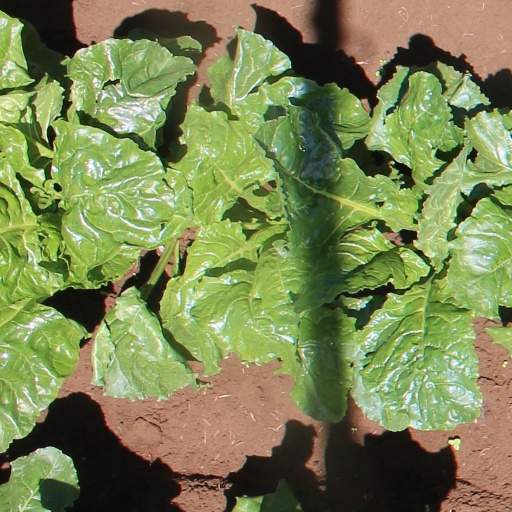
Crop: sugar beet